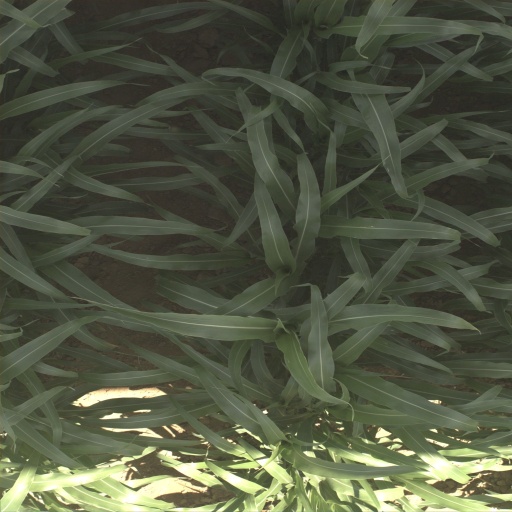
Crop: sorghum